Adam Ottavino

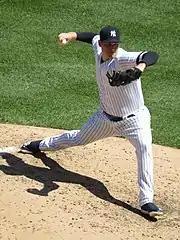
Ottavino with the Yankees in 2019

On April 3, 2012, the Colorado Rockies claimed Ottavino off of waivers. The Rockies assigned him to the Colorado Springs Sky Sox of the PCL. They promoted him to the majors later that season, and developed him into a relief pitcher.